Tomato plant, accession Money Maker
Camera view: vertical (180 deg); turntable rotation: 330 degrees
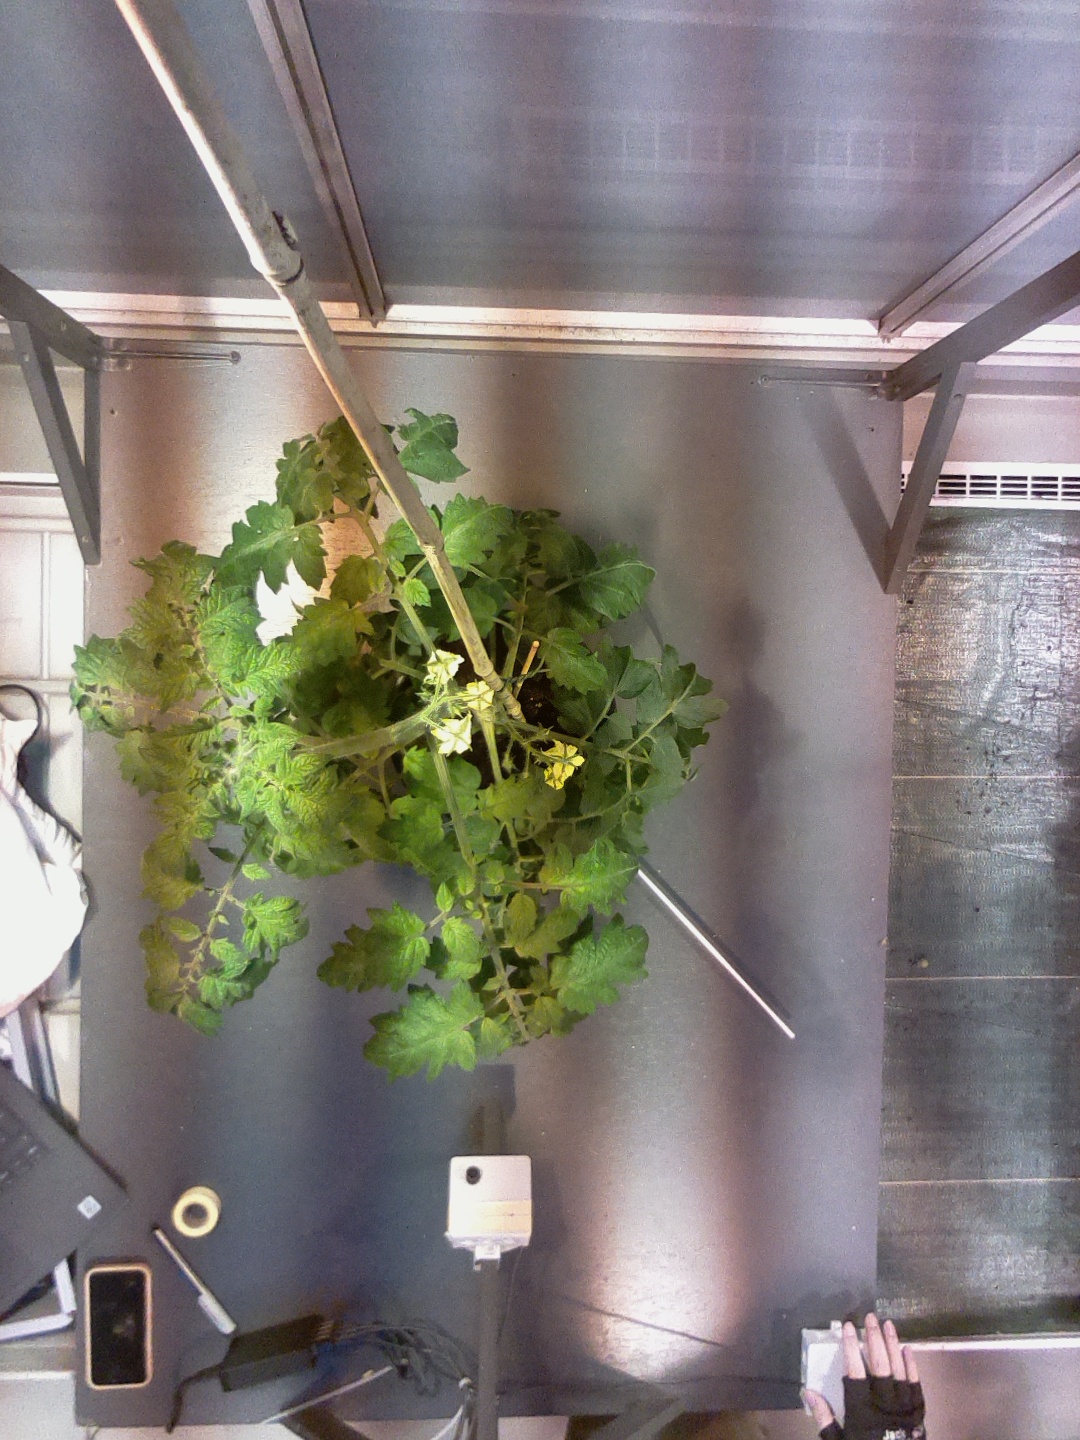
BBCH growth stage 66: Full flowering, 60%-70% of flowers open, more petals falling